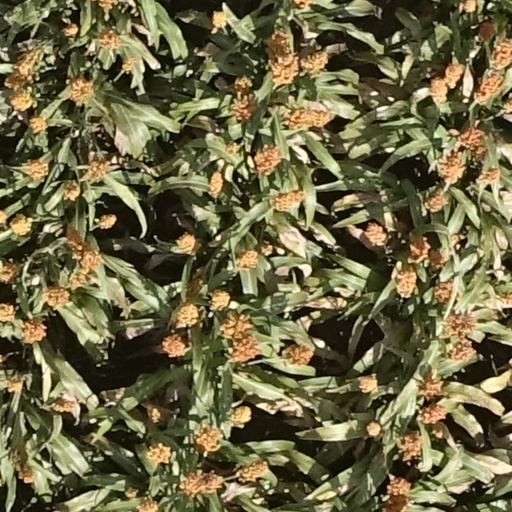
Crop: sorghum